Abraham Isaacsen Verplanck

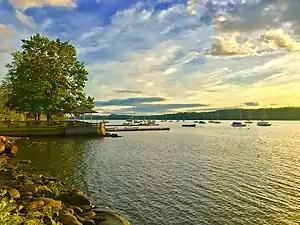
The Hudson River shore of the Rombout Patent in the town of Wappinger, New York

Abraham Isaacsen Verplanck's son Gulian was one of three men granted what is today known as the Rombout Patent. In 1685, King James II of England issued a royal grant for some of land to Francis Rombouts, Stephanus Van Cortlandt (both former mayors of New York City) and Verplanck purchased from Wappinger Indians on the east bank of the Hudson River in what is today's southern Dutchess County, New York. However, Verplanck died in 1684 and his widow married Jacobus Kip, grandson of Hendrick Hendricksen Kip, and the family's share of the patent passed down through that line.